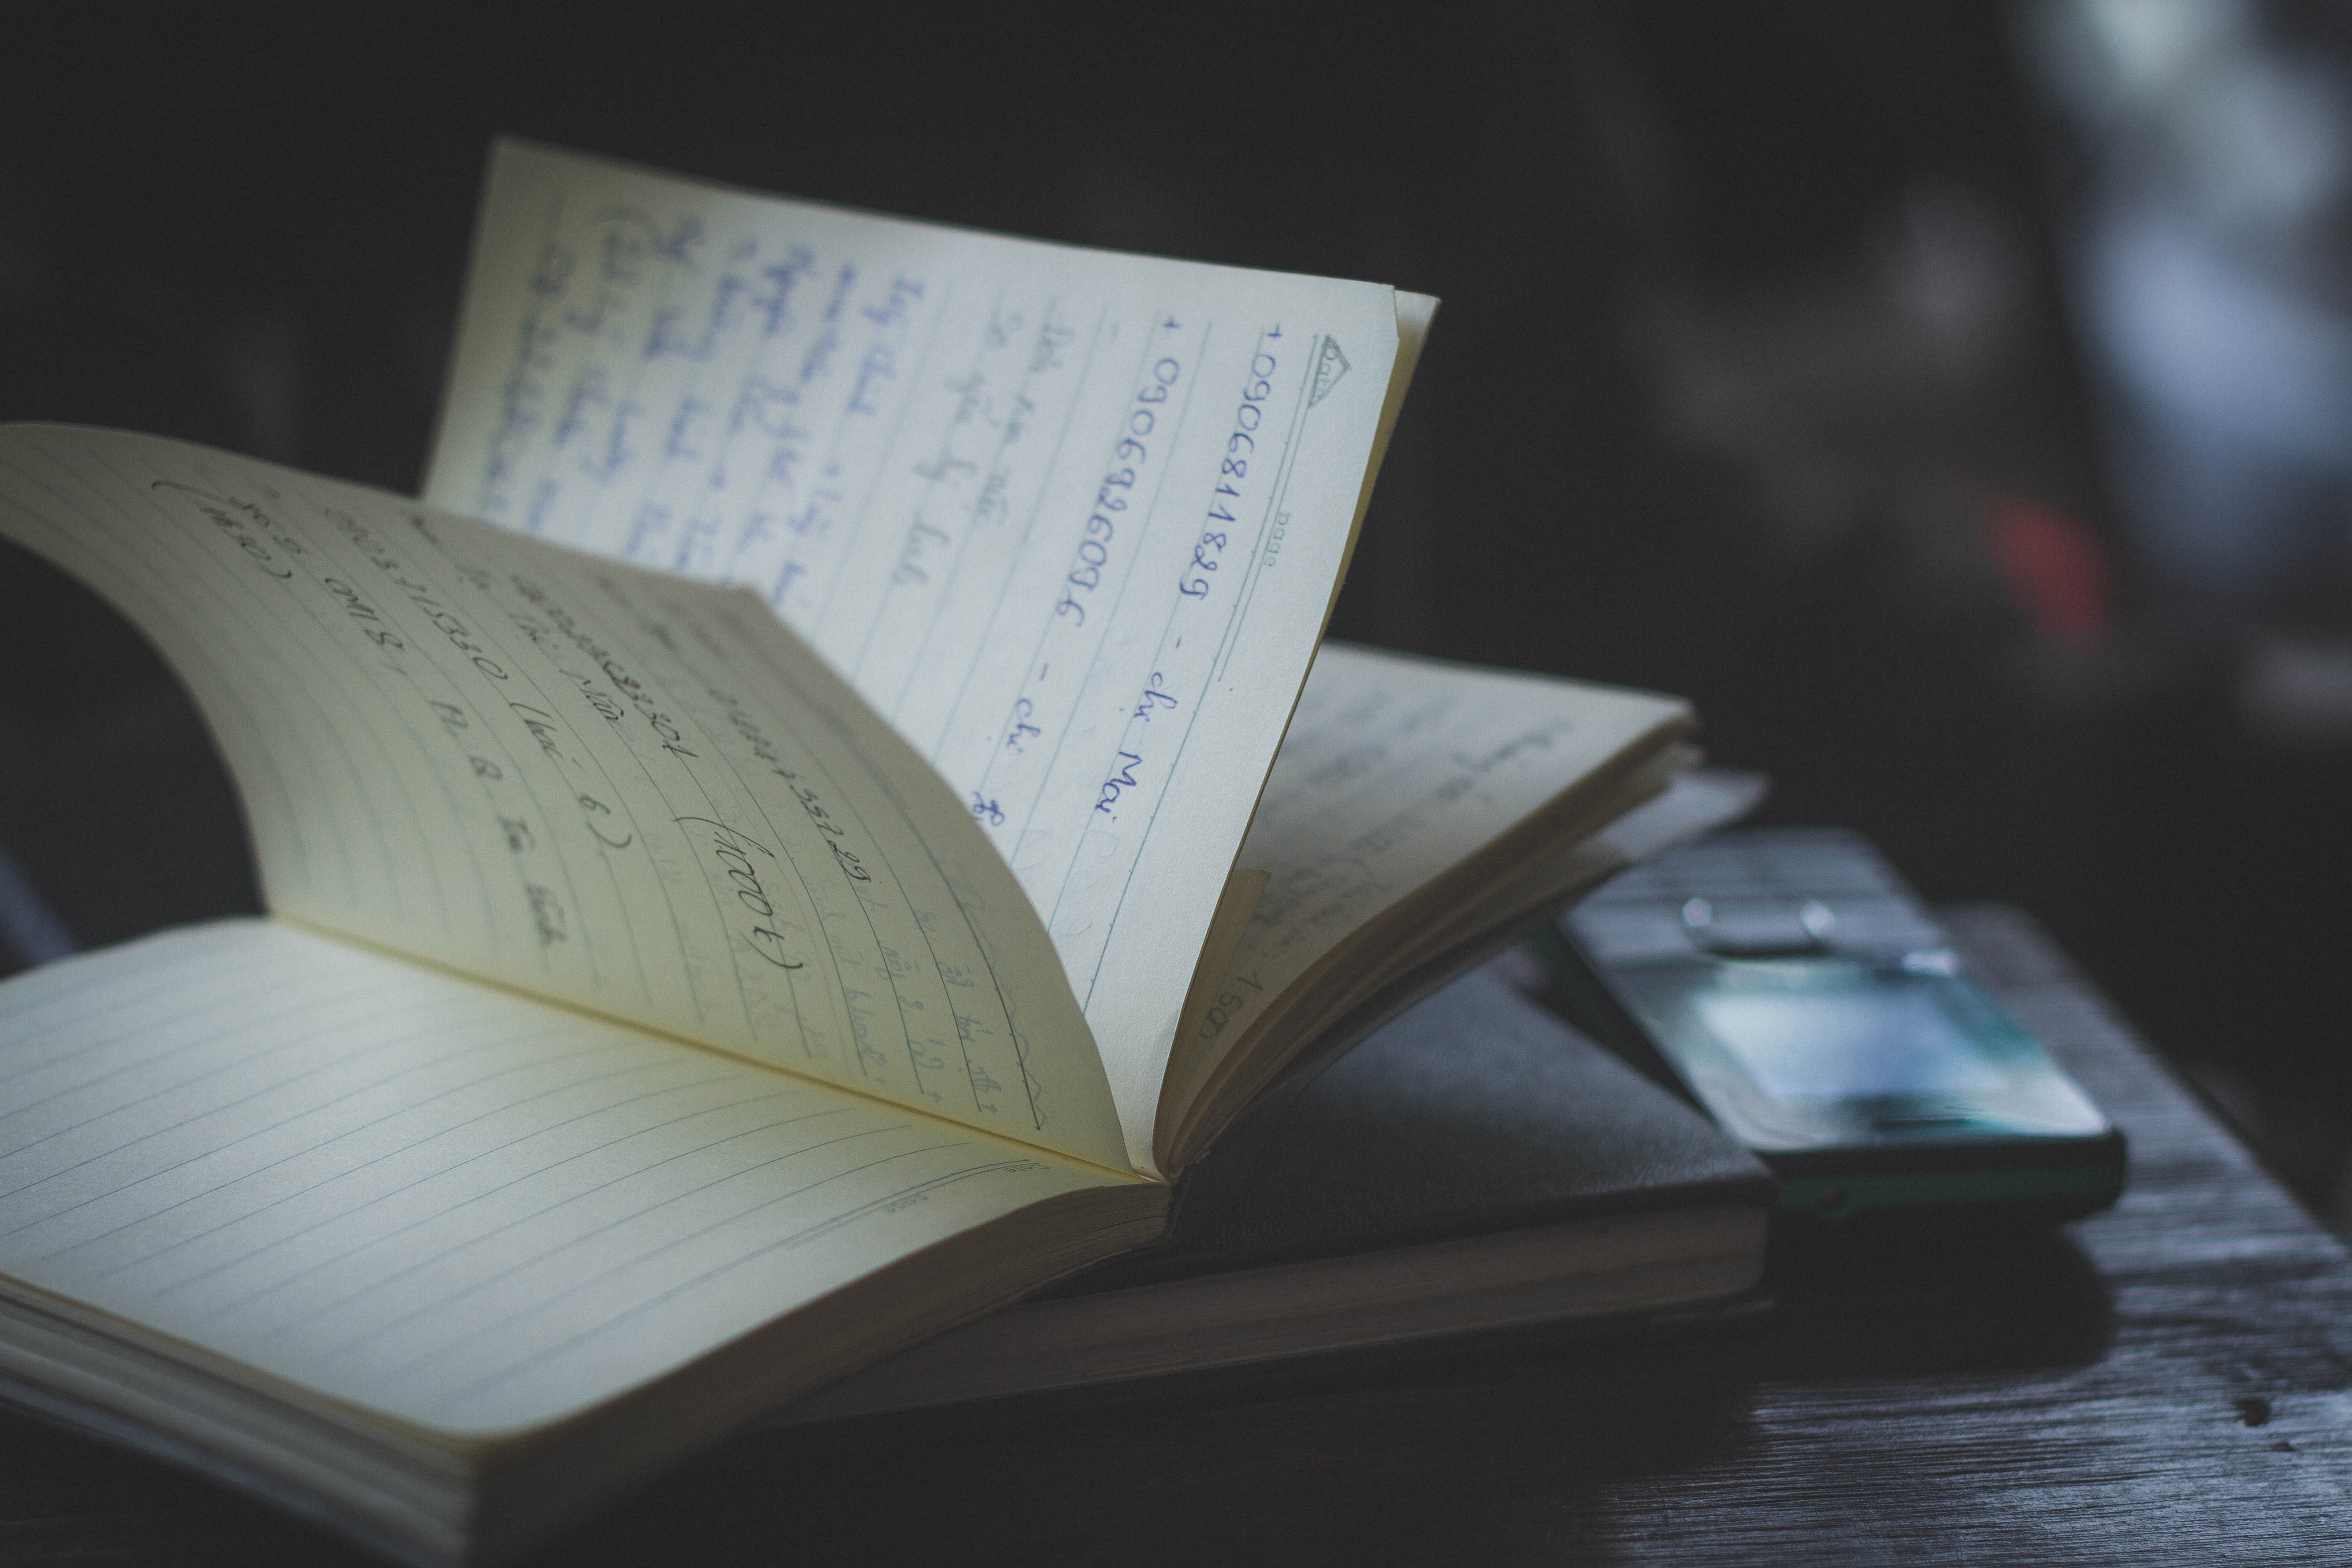
writing, work, book, wing, blur, dark, paper, mobile phone, page, note, close up, brand, focus, encyclopedia, text, cellphone, document